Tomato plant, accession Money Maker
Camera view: tilt-top (135 deg); turntable rotation: 180 degrees
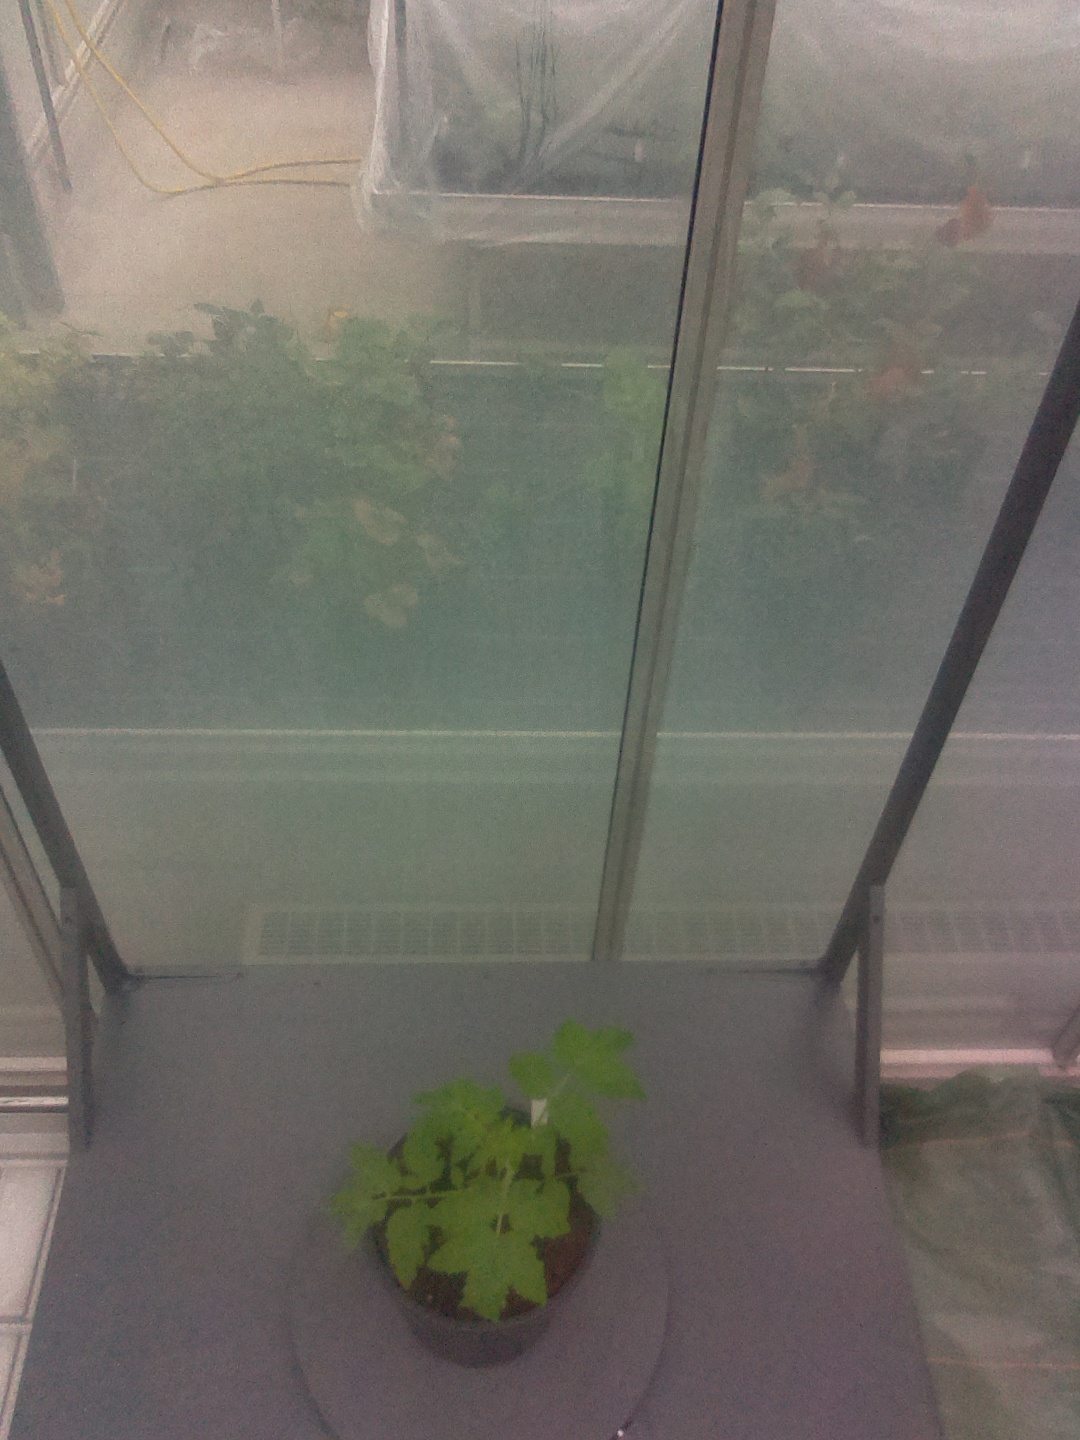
BBCH growth stage 13: 6 of true leaves visible